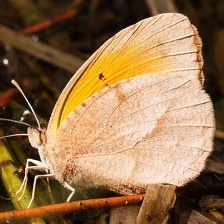
Species: SLEEPY ORANGE
Butterfly family (ImageNet category): sulphur_butterfly